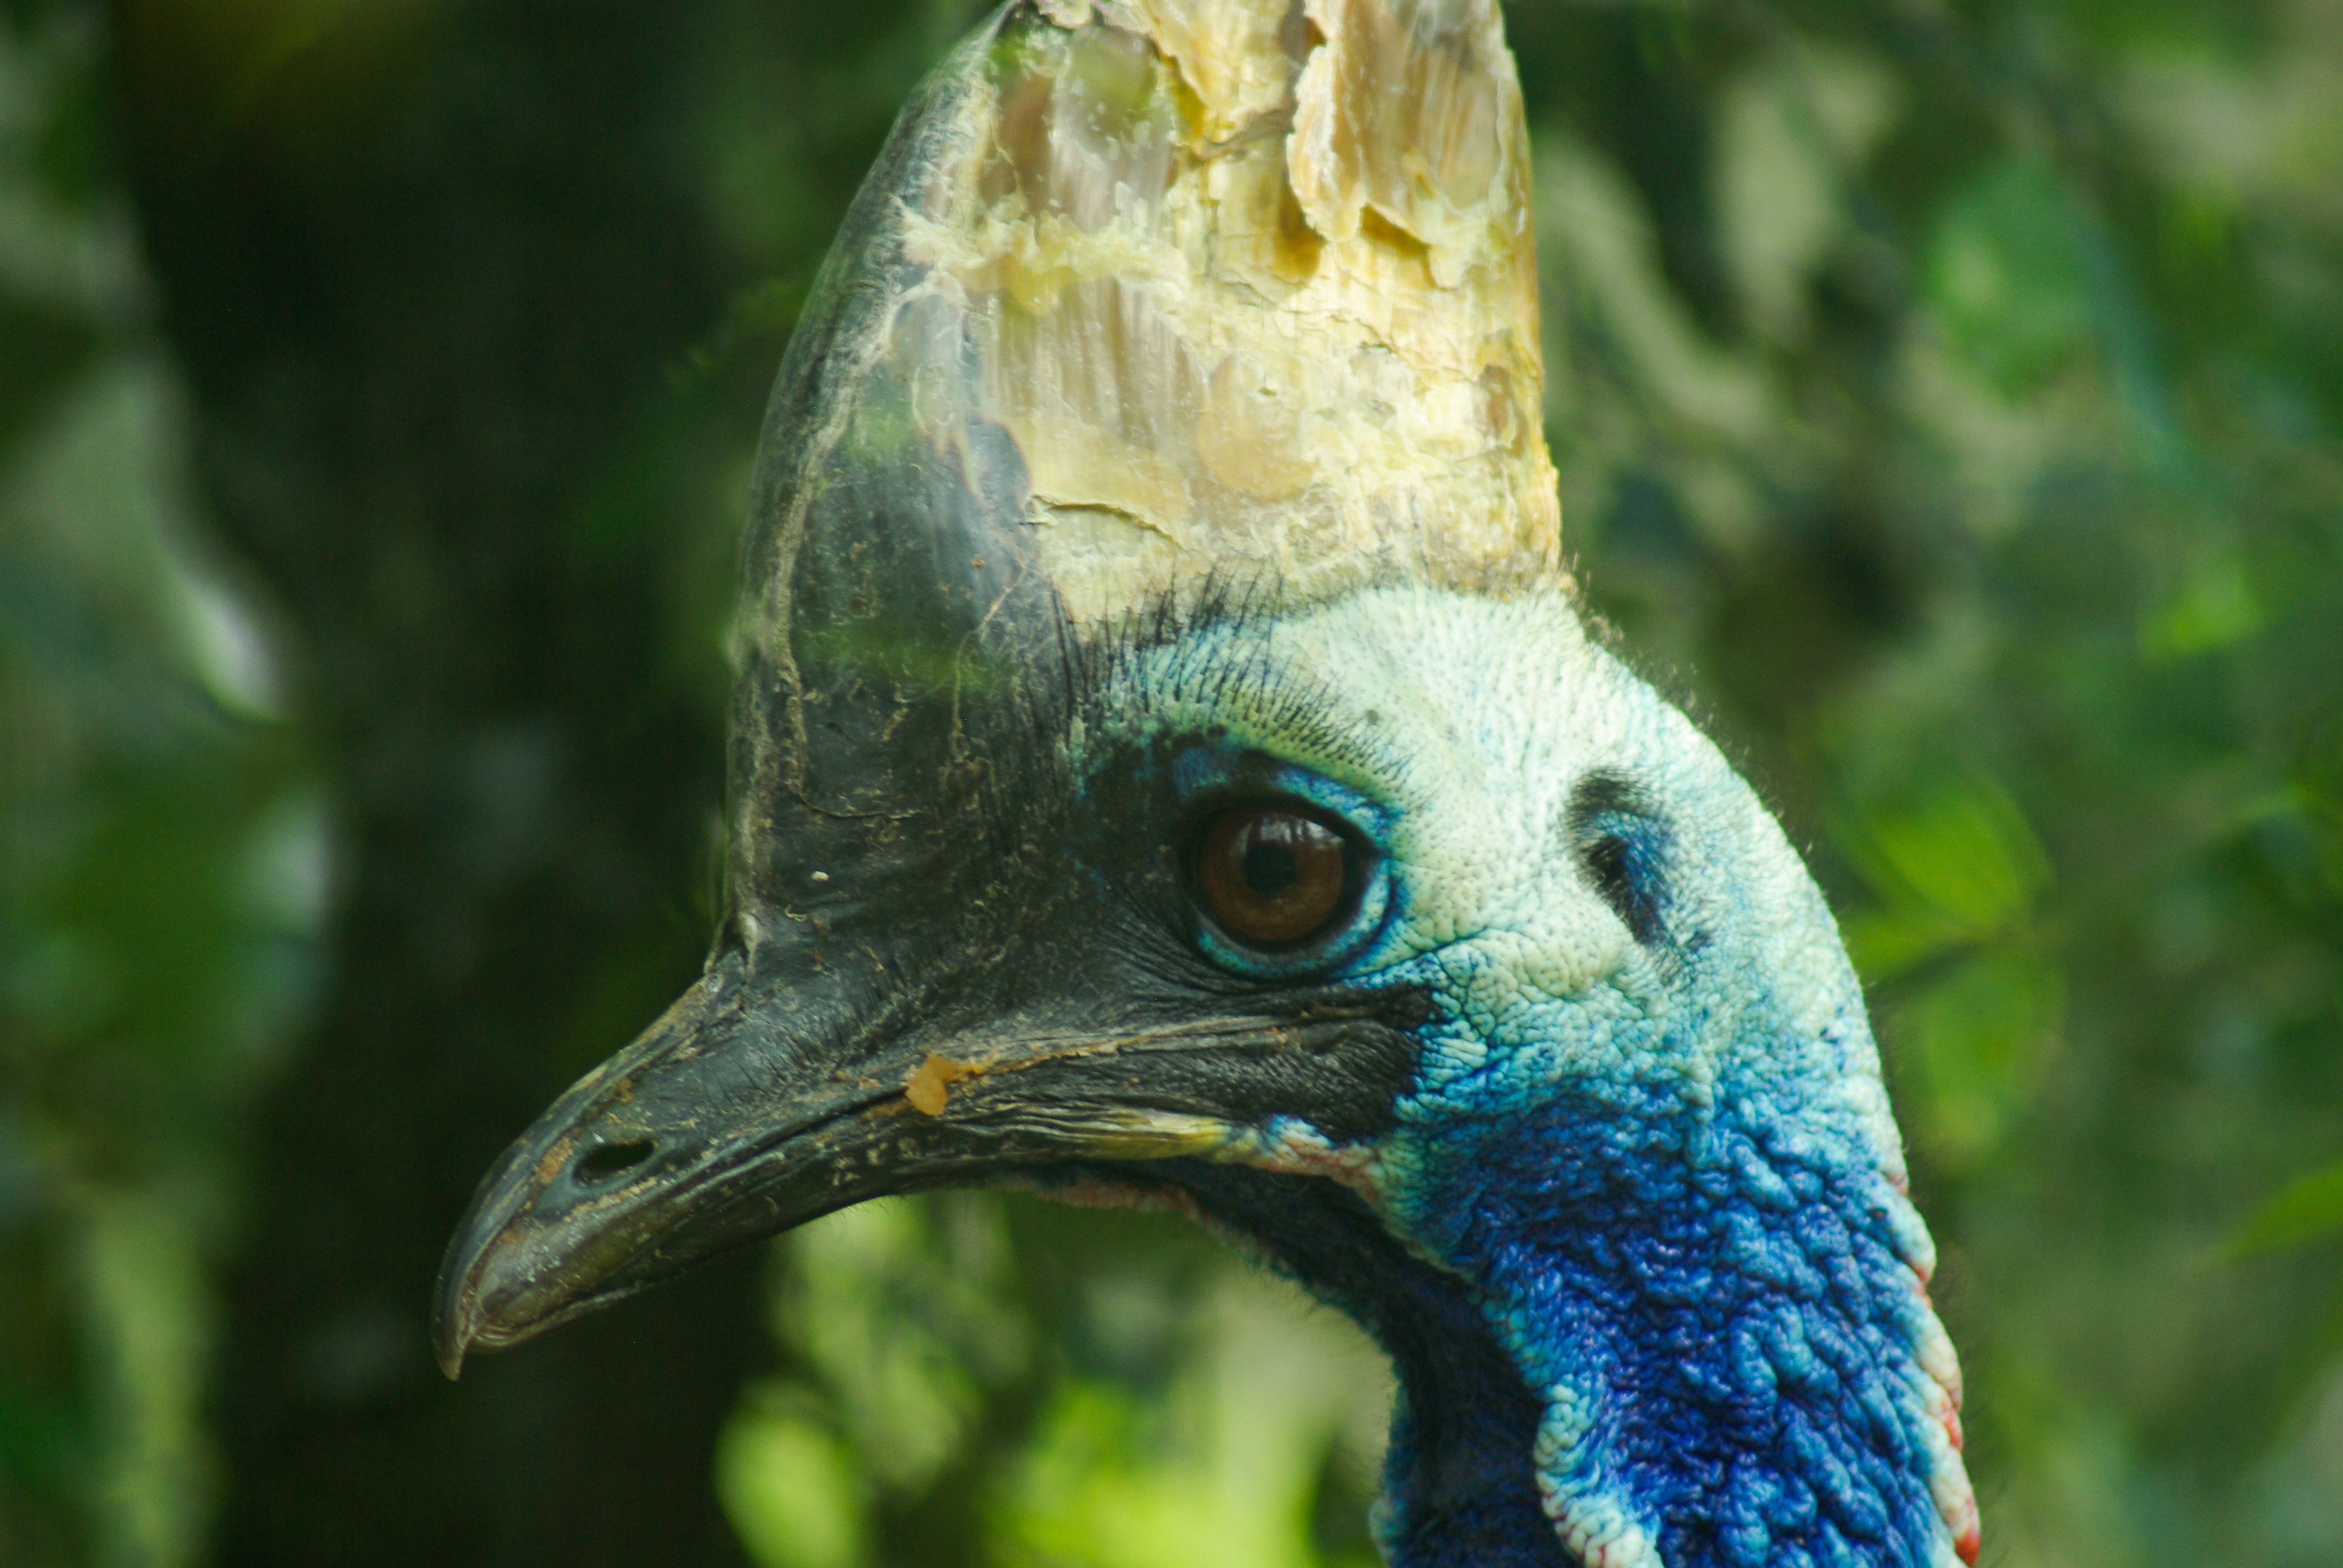
nature, bird, wildlife, green, beak, fauna, close up, helmet, vertebrate, peafowl, indonesia, ratite, cassowary, casuariiformes